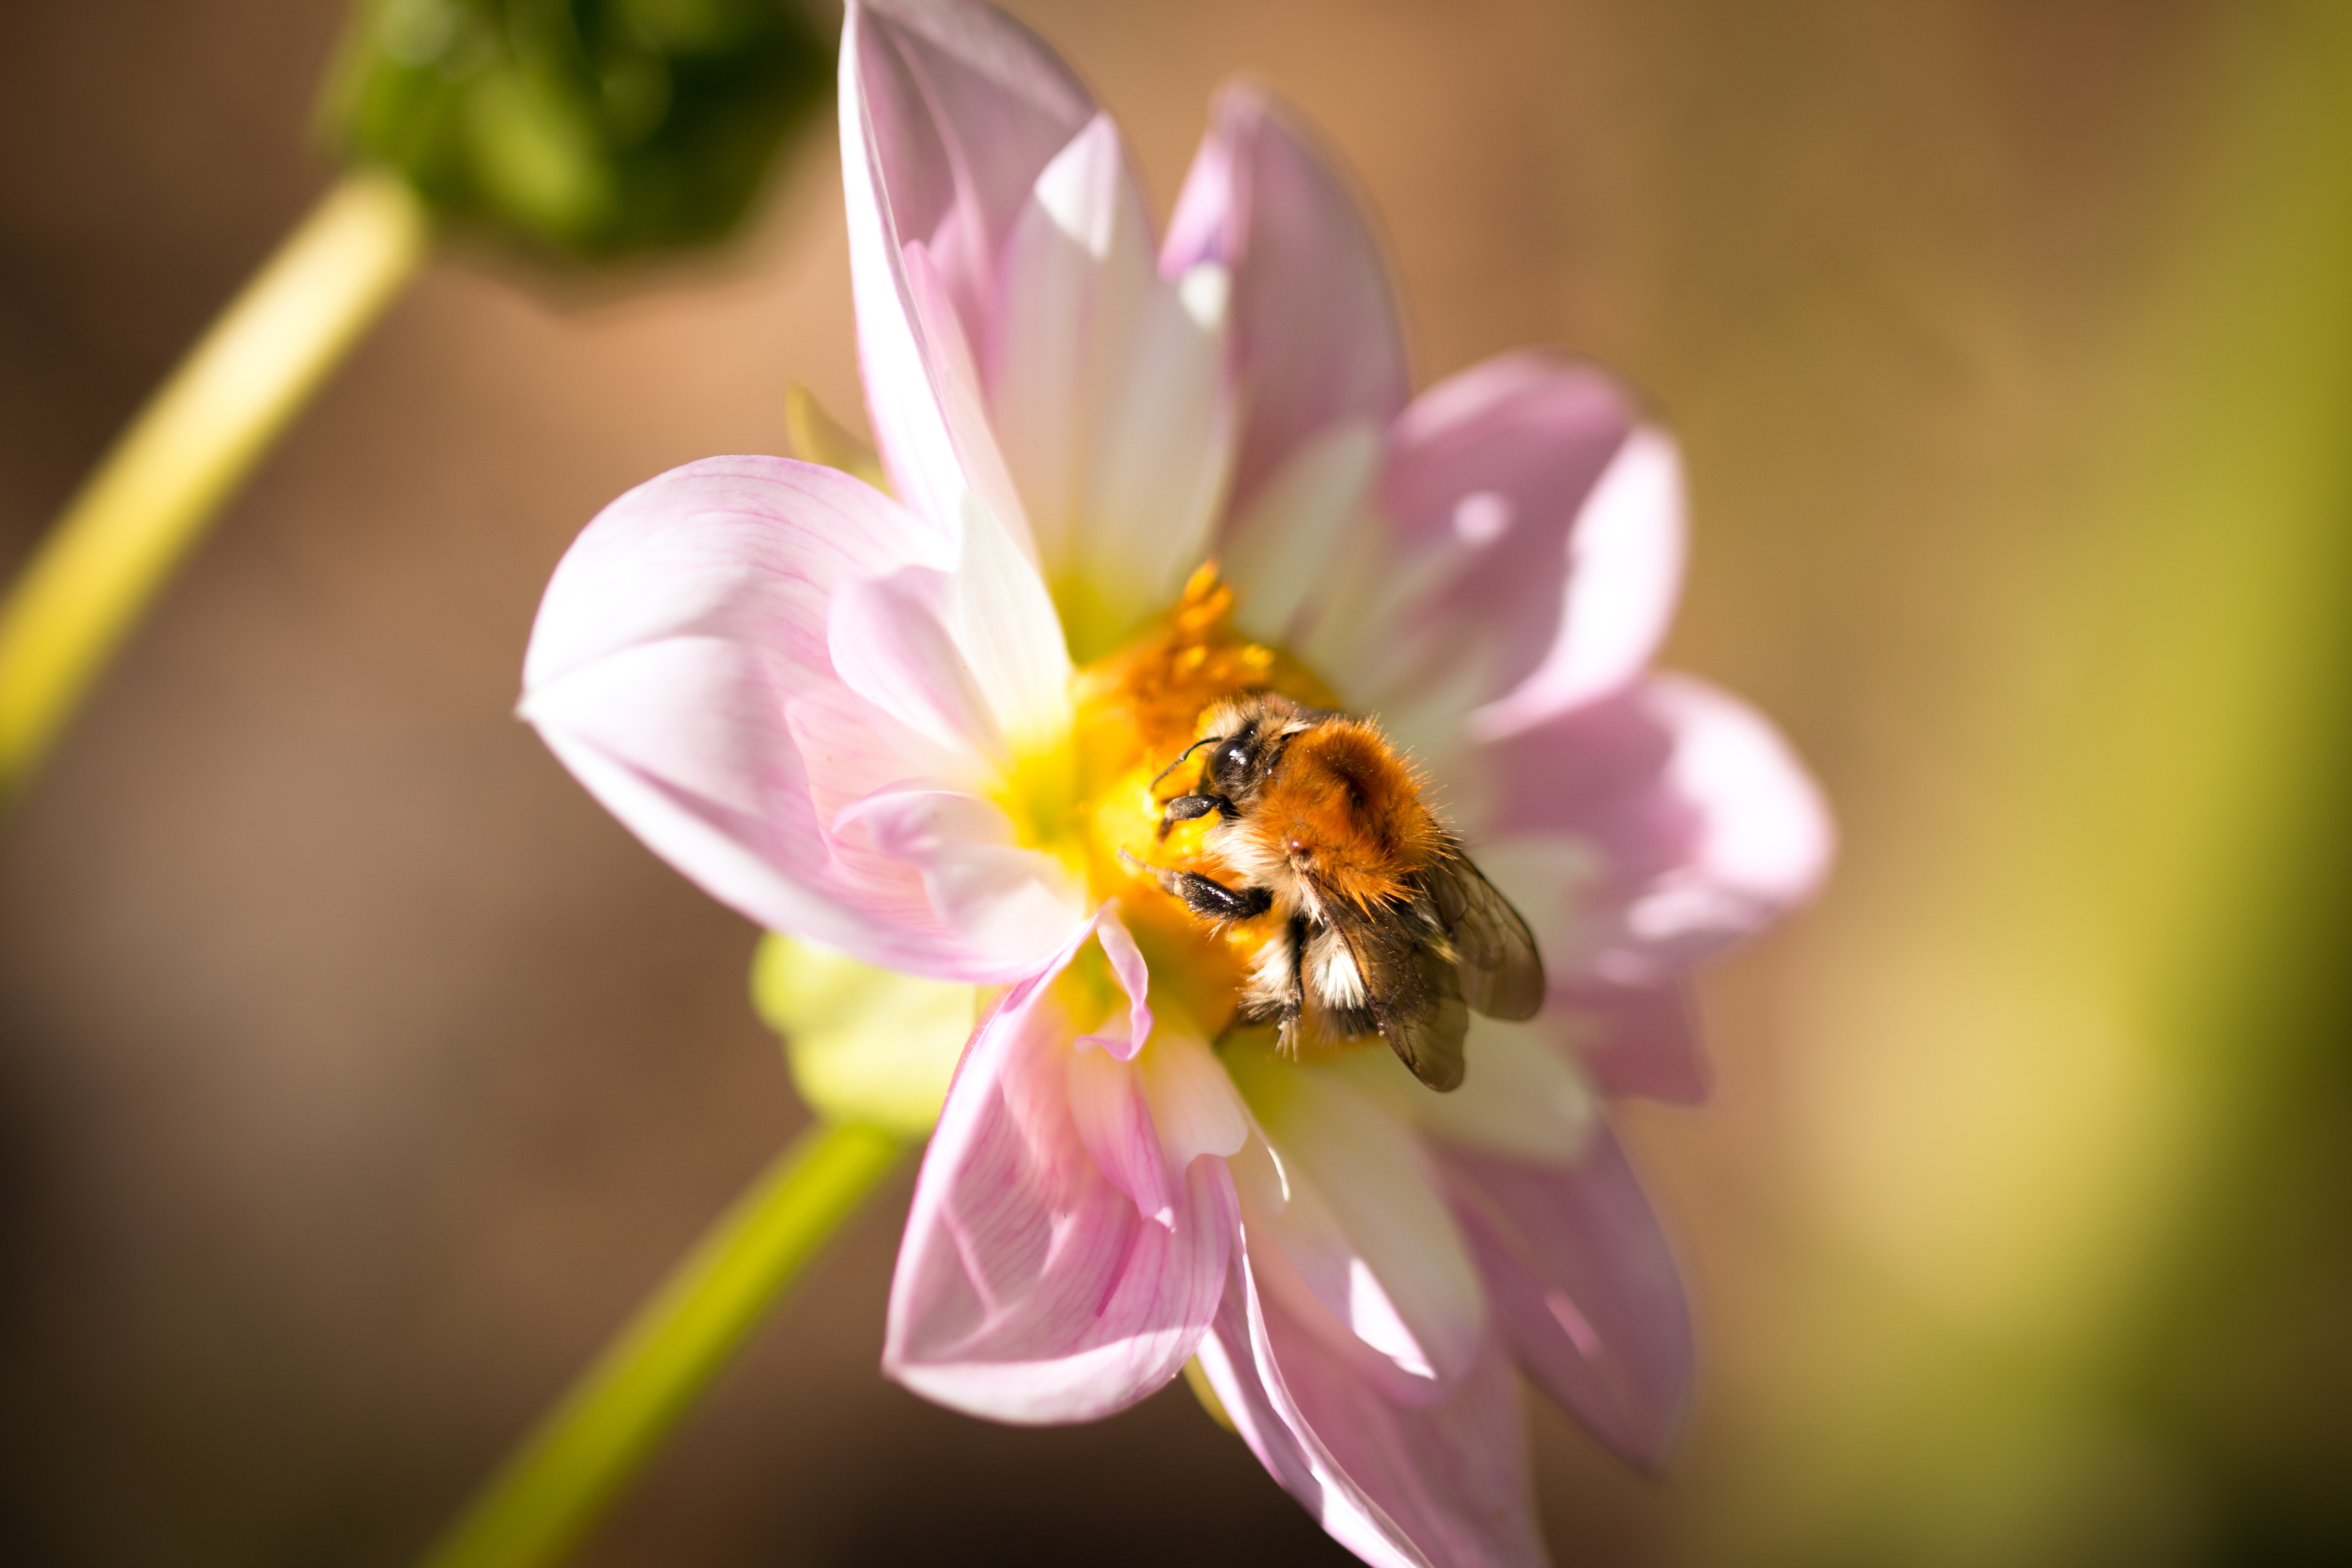
nature, blossom, plant, photography, flower, petal, bloom, animal, pollen, insect, macro, botany, yellow, pink, close, flora, fauna, invertebrate, wildflower, close up, dahlia, bee, bumblebee, hummel, nectar, macro photography, flowering plant, honey bee, pollinator, dahlia hortensis, neck frills dahlia, land plant, membrane winged insect